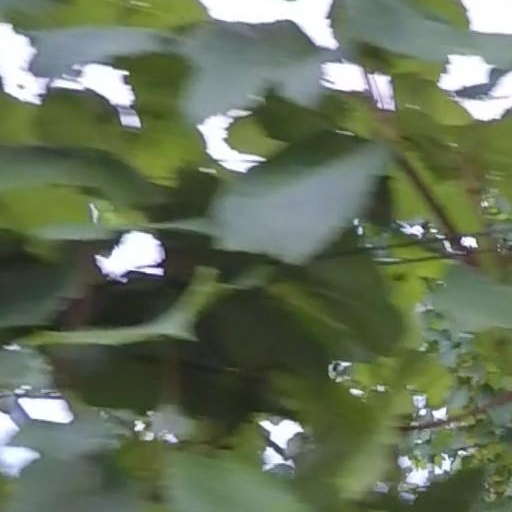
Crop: grape